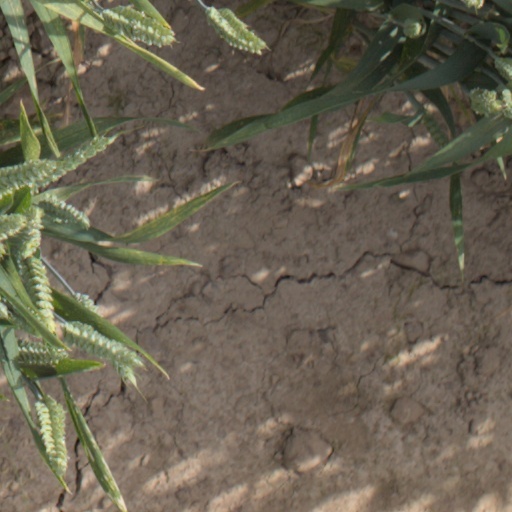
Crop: wheat